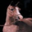
Label: horse